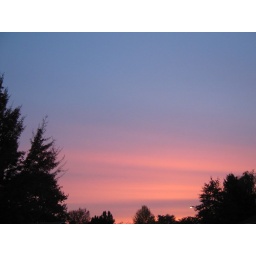
great swaths of red against the brightening blue above